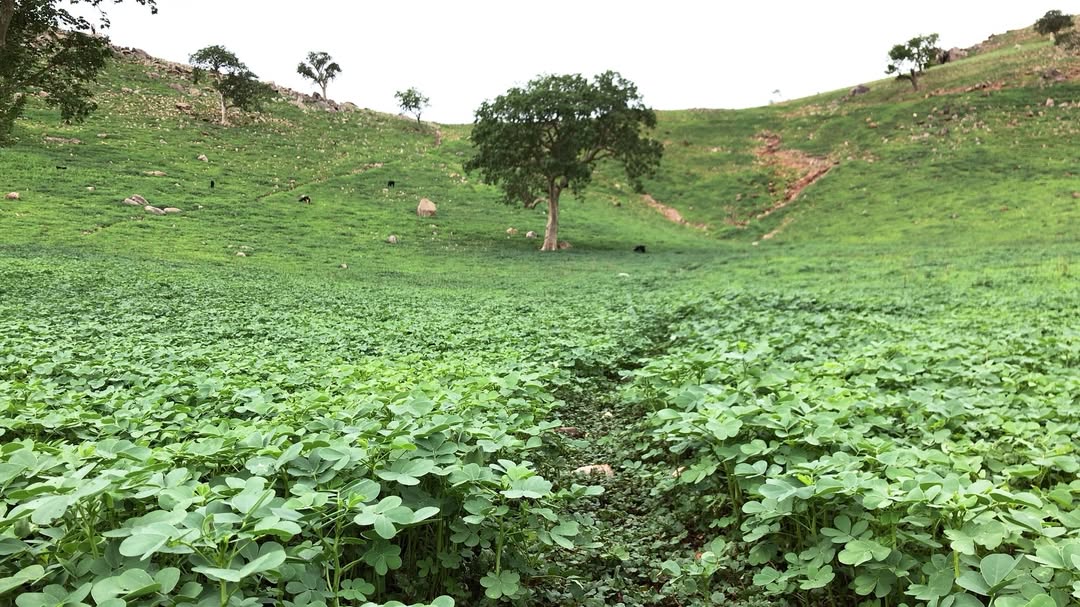
الوصف بالفصحى: بساط أخضر من النباتات يغطي سفوح التلال والوديان، مما يظهر جمال الطبيعة بعد موسم الأمطار.
الوصف بالعامية السودانية: منظر الخضرة   في الوديان وبين الجبال.
التصنيف: Nature & Landscape
التصنيف الفرعي: Rural daily life